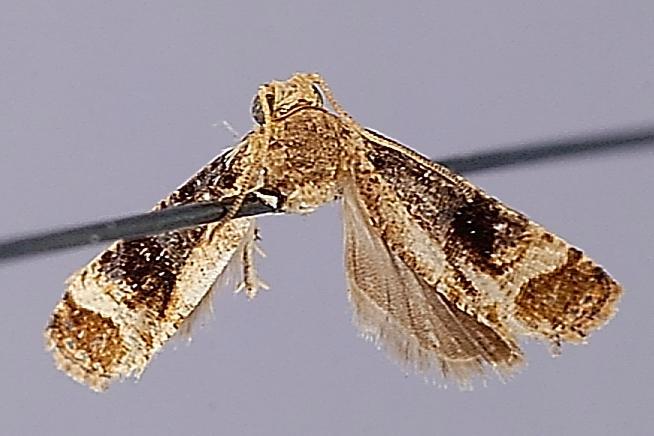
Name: Lobesia atrata
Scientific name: Lobesia atrata Diakonoff, 1973
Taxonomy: Animalia, Arthropoda, Insecta, Lepidoptera, Tortricidae
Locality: Guam, Piti, Marianas Islands
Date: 9 Jul 1936